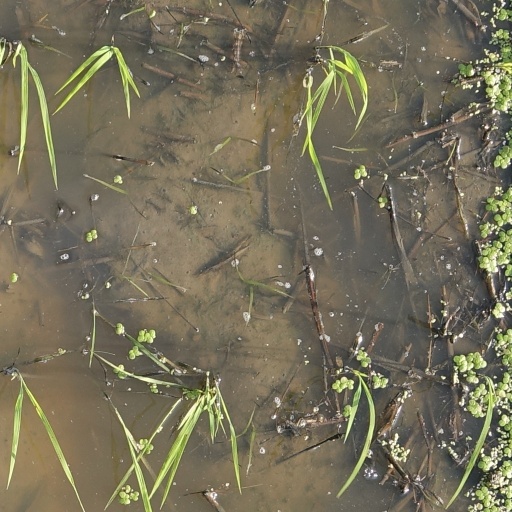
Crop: rice